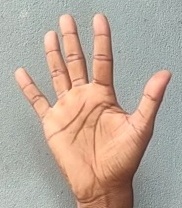
ASL sign: 5